Partick Library

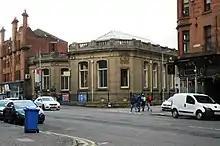
Partick Library in August 2018

Partick Library is a public library at 305 Dumbarton Road in the Glasgow district of Partick.